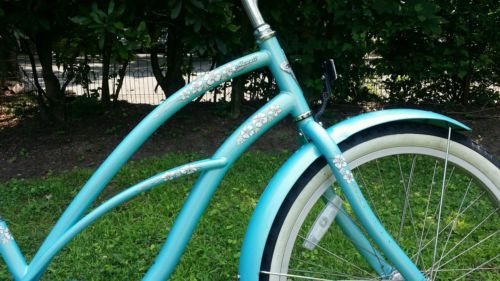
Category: bicycle